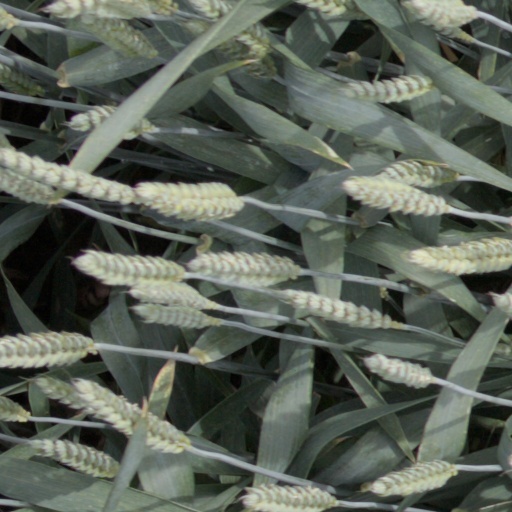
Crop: wheat